Kemna Bau

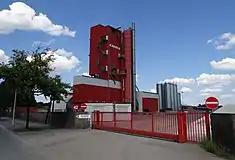
A "Kemna" plant

The name Kemna still exists under the company name "KEMNA BAU Andreae GmbH & Co. KG." today. It is among the largest German construction companies, employing over 1 950 people and generating a yearly revenue of over 400 million Euroes.